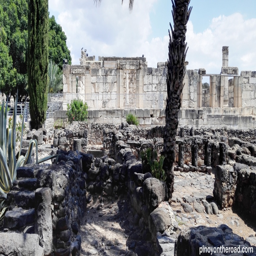
ruins of the town and synagogue